Agnes Karll

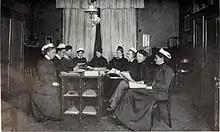
A business meeting of the officers of the German Nurses' Association, with Agnes Karll on the far right.

Karll's first ambition was to become a teacher and attended Johanna Willborn's advanced training school in Schwerin, which put her in touch with the women's movement at the time and allowed her to meet German feminist Helene Lange. However, when she graduated, she was not eligible to take the teacher's examination because she was too young. She began working as an educator and private teacher in 1886 in Retgendorf (now Dobin am See) and Alt Gaarz. By the age of 19, Karll realized that teaching was not the profession she wanted to pursue.